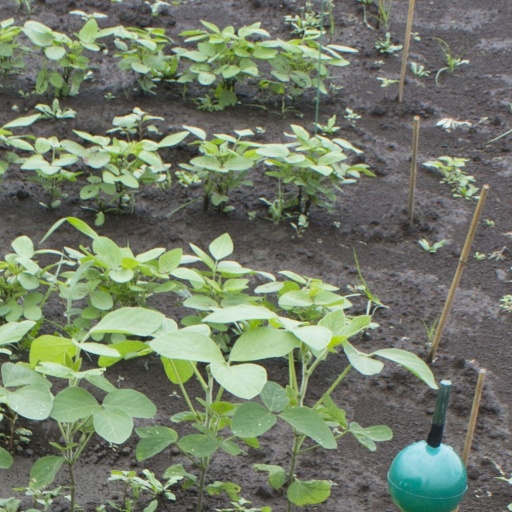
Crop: soybean